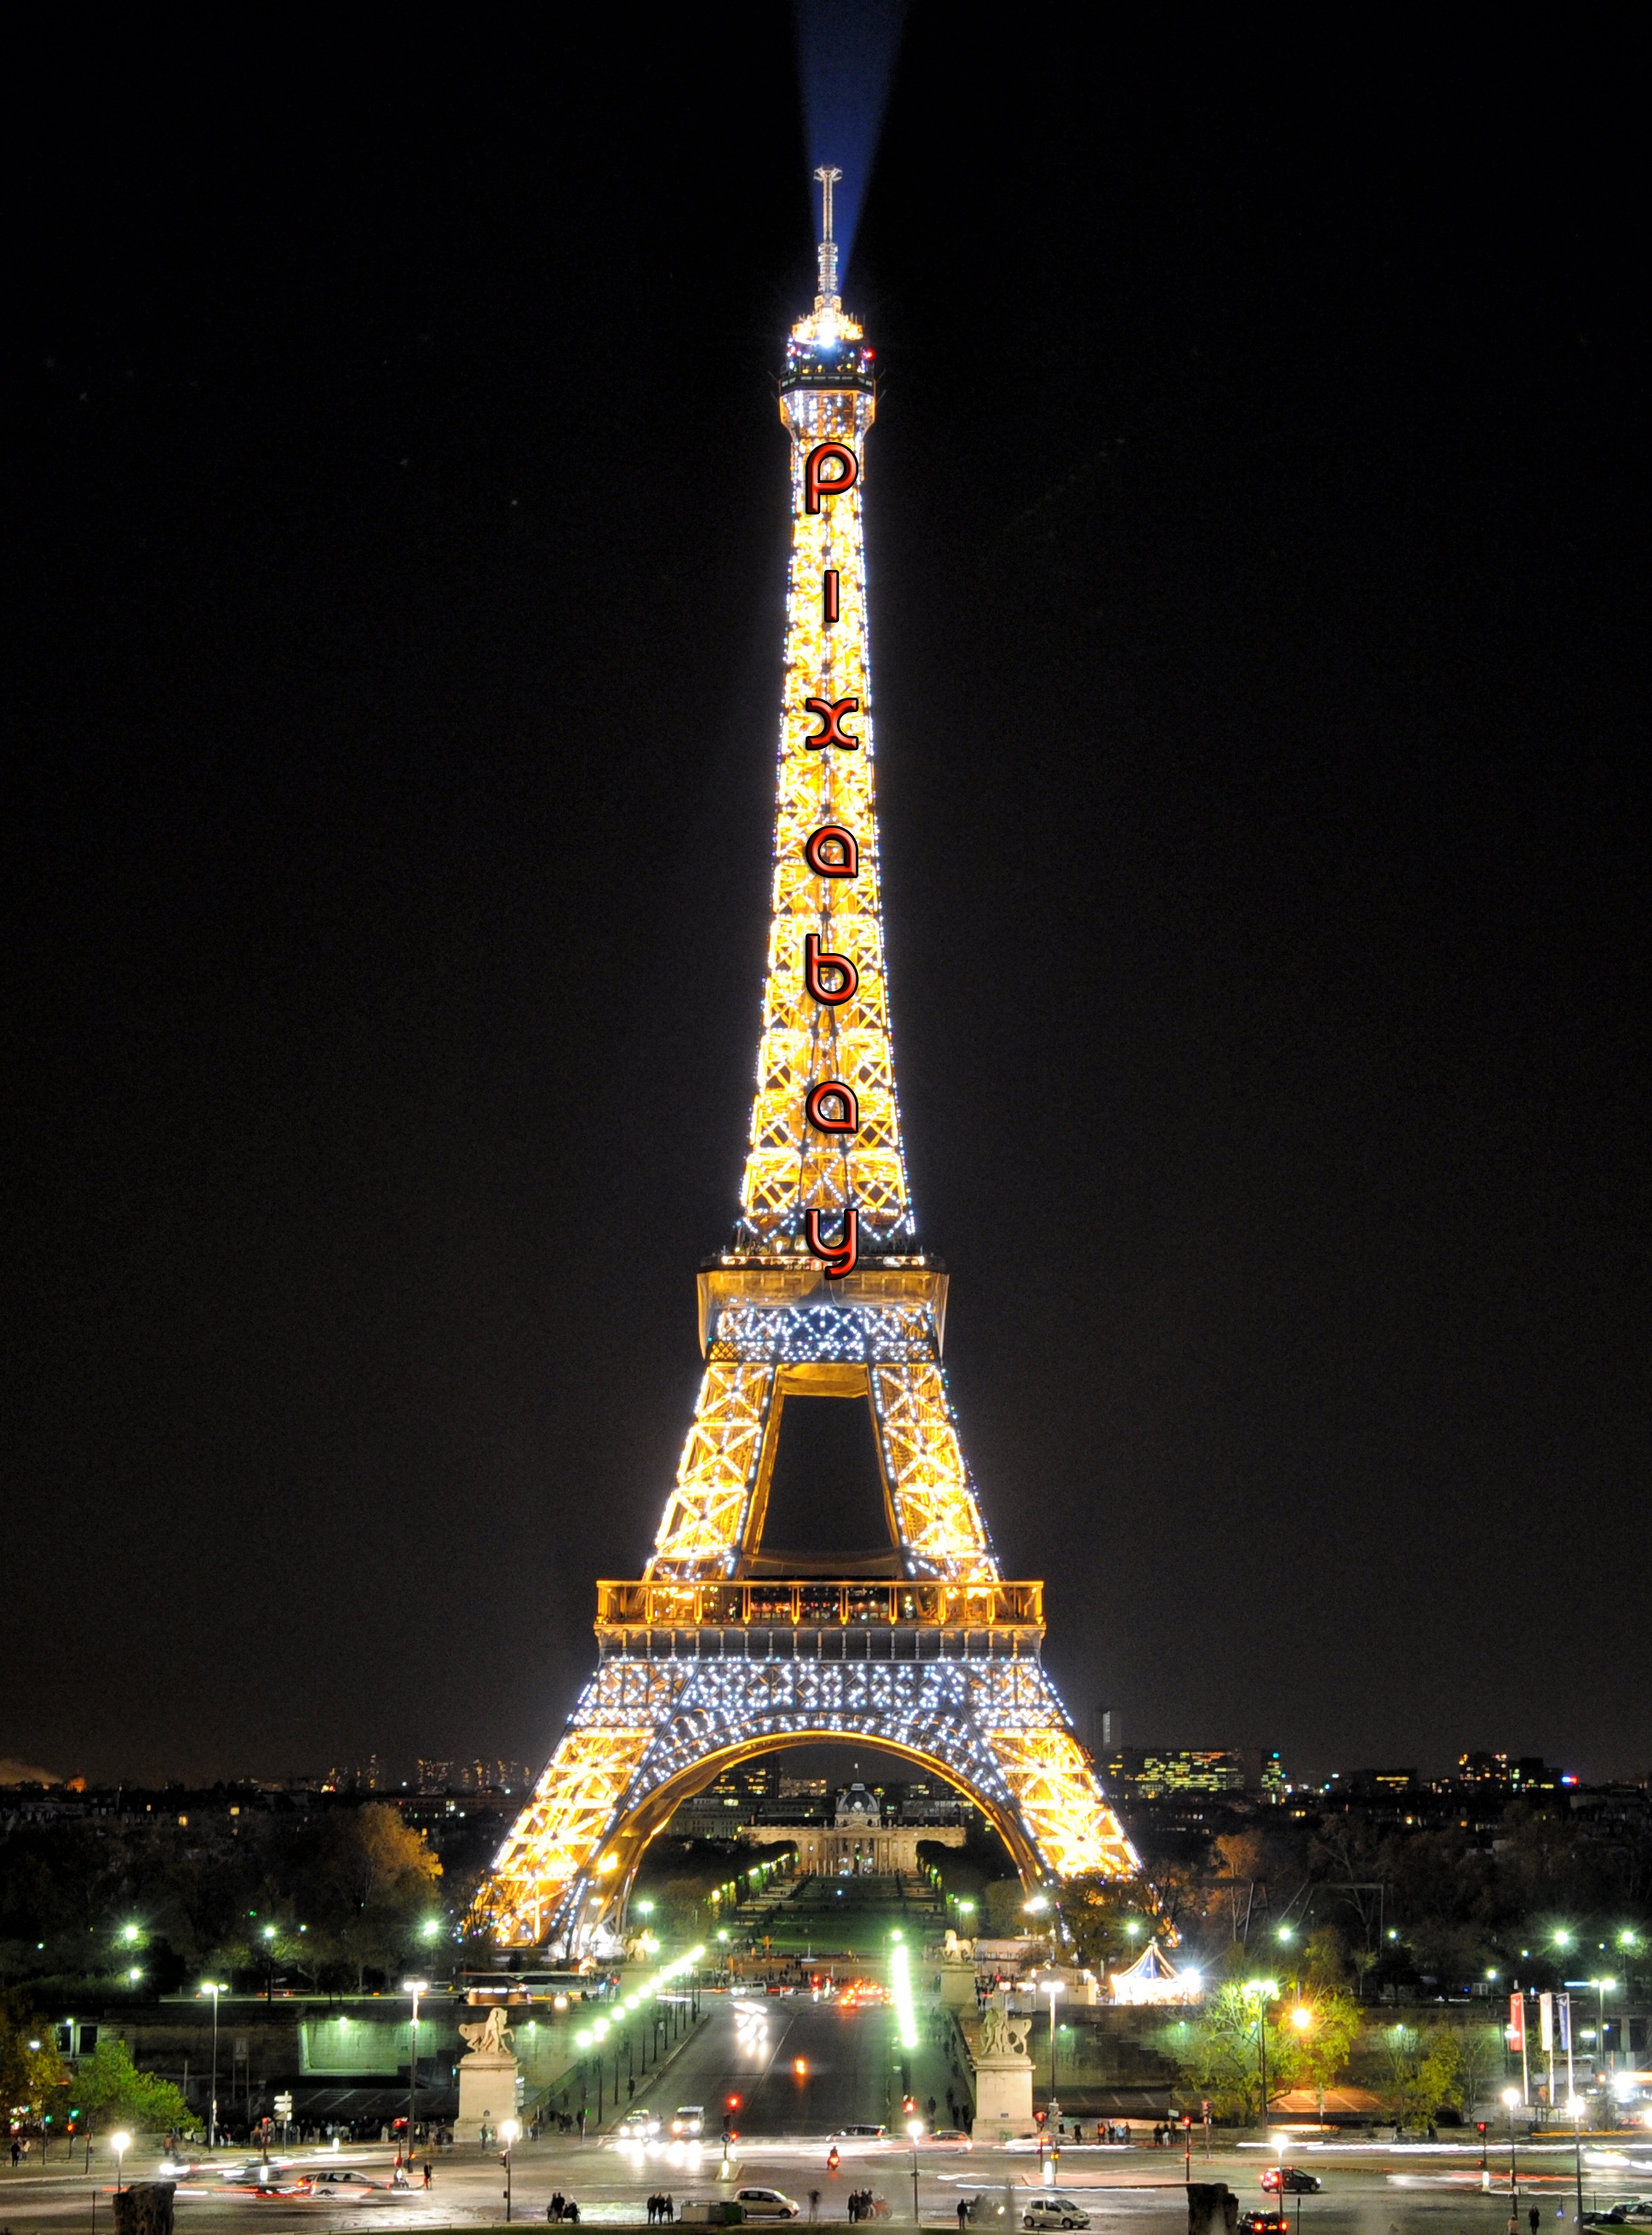
architecture, night, eiffel tower, paris, monument, tower, landmark, lighting, lights, metropolis, pixabay, flicker